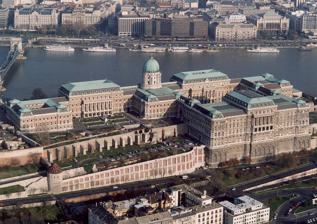
Building: Hungarian National Gallery
Country: Hungary
Year built: 1957
National art museum in Hungary Hungarian National Gallery Magyar Nemzeti Galéria The gallery is located in a section of Buda Castle Interactive fullscreen map Established 5 October 1957 ( 1957-10-05 ) Location Budapest , Hungary Coordinates 47°29′46.421″N 19°2′23.183″E / 47.49622806°N 19.03977306°E / 47.49622806; 19.03977306 Accreditation National art museum . Website www .mng .hu /en Hungarian art List of Hungarian painters List of Hungarian sculptors Hungarian National Gallery Museum of Fine Arts The Hungarian National Gallery (also known as Magyar Nemzeti Galéria , pronounced [ˈmɒɟɒr ˈnɛmzɛti ˈɡɒleːrijɒ] ), was established in 1957 as the national art museum . It is located in Buda Castle in Budapest , Hungary . Its collections cover Hungarian art in all genres, including the works of many nineteenth- and twentieth-century Hungarian artists who worked in Paris and other locations in the West. The primary museum for international art in Budapest is the Museum of Fine Arts . Exhibitions Plan of Buda Castle: buildings A, B, C, D – Hungarian National Gallery, building E – Budapest Historical Museum , building F – National Széchényi Library . Underneath building C is the Palatinal Crypt with 3 rooms. Christ in front of Pilate , Mihály Munkácsy , 1881 The National Gallery houses Medieval, Renaissance, Gothic art , and Baroque Hungarian art . The collection includes wood altars from the 15th century. The museum displays a number of works from Hungarian sculptors such as Károly Alexy , Maurice Ascalon , Miklós Borsos , Gyula Donáth , János Fadrusz , Béni Ferenczy , István Ferenczy and Miklós Izsó . It also exhibits paintings and photographs by major Hungarian artists such as Brassai and Ervin Marton , part of the circle who worked in Paris before World War II . The gallery displays the work of artists such as Mihály Munkácsy and László Paál . The museum also holds paintings by Henrik Weber , Károly Markó the Elder , József Borsos , Miklós Barabás , Bertalan Székely , Károly Lotz , Pál Szinyei Merse , István Csók , Béla Iványi-Grünwald , Tivadar Kosztka Csontváry ( Ruins of Ancient Theatre, Taormina ), József Rippl-Rónai ( Models ), and Károly Ferenczy . Gallery Camille Corot Claude Monet Camille Pissarro Master MS, Marten Schwartz Wágner, Sándor Controversy This section needs to be updated . Please help update this article to reflect recent events or newly available information. ( November 2023 ) In 2008, the director of the Museum of Fine Arts , László Baán, proposed the merging of his museum with the National Gallery, due to the similar exhibition and collection profile of the two. Both museums and the Ludwig Museum of Contemporary Art specialize in 20th-century and contemporary fine art , much of which was created by Hungarian artists living overseas. After his request to add an €18million underground extension to the Museum of Fine Arts — which would have united collections spread across the city — was denied in February 2011, Baán presented an alternative plan to the government to build two new buildings at the cost of €150m. He envisioned the new buildings — one housing contemporary European art and the other Hungarian photography — as a "special museum island" that would complement the Museum of Fine Arts and the Budapest Art Hall (Műcsarnok) by permanently joining the two collections by 2017. In September 2011, Secretary of State for Culture Géza Szőcs officially announced plans to build a new structure along Andrássy út close to City Park and near the existing Budapest Museum of Fine Arts and Budapest Art Hall (Műcsarnok).  This building would house the collections of the current Hungarian National Gallery. This expanded plan, which would utilize the entire boulevard, is also referred to as the Budapest Museum Quarter or Andrássy Quarter. In early December 2011, Ferenc Csák — director of the National Gallery since 2010 and critical of the proposed merger of the gallery with the Museum of Fine Arts — called the merger process “[v]ery unprofessional, anti–democratic and short–sighted” and announced that he would resign at the end of 2011. As of March 5, 2012, a new director had not been named and the National Gallery was being led by Deputy General Director György Szűcs. References